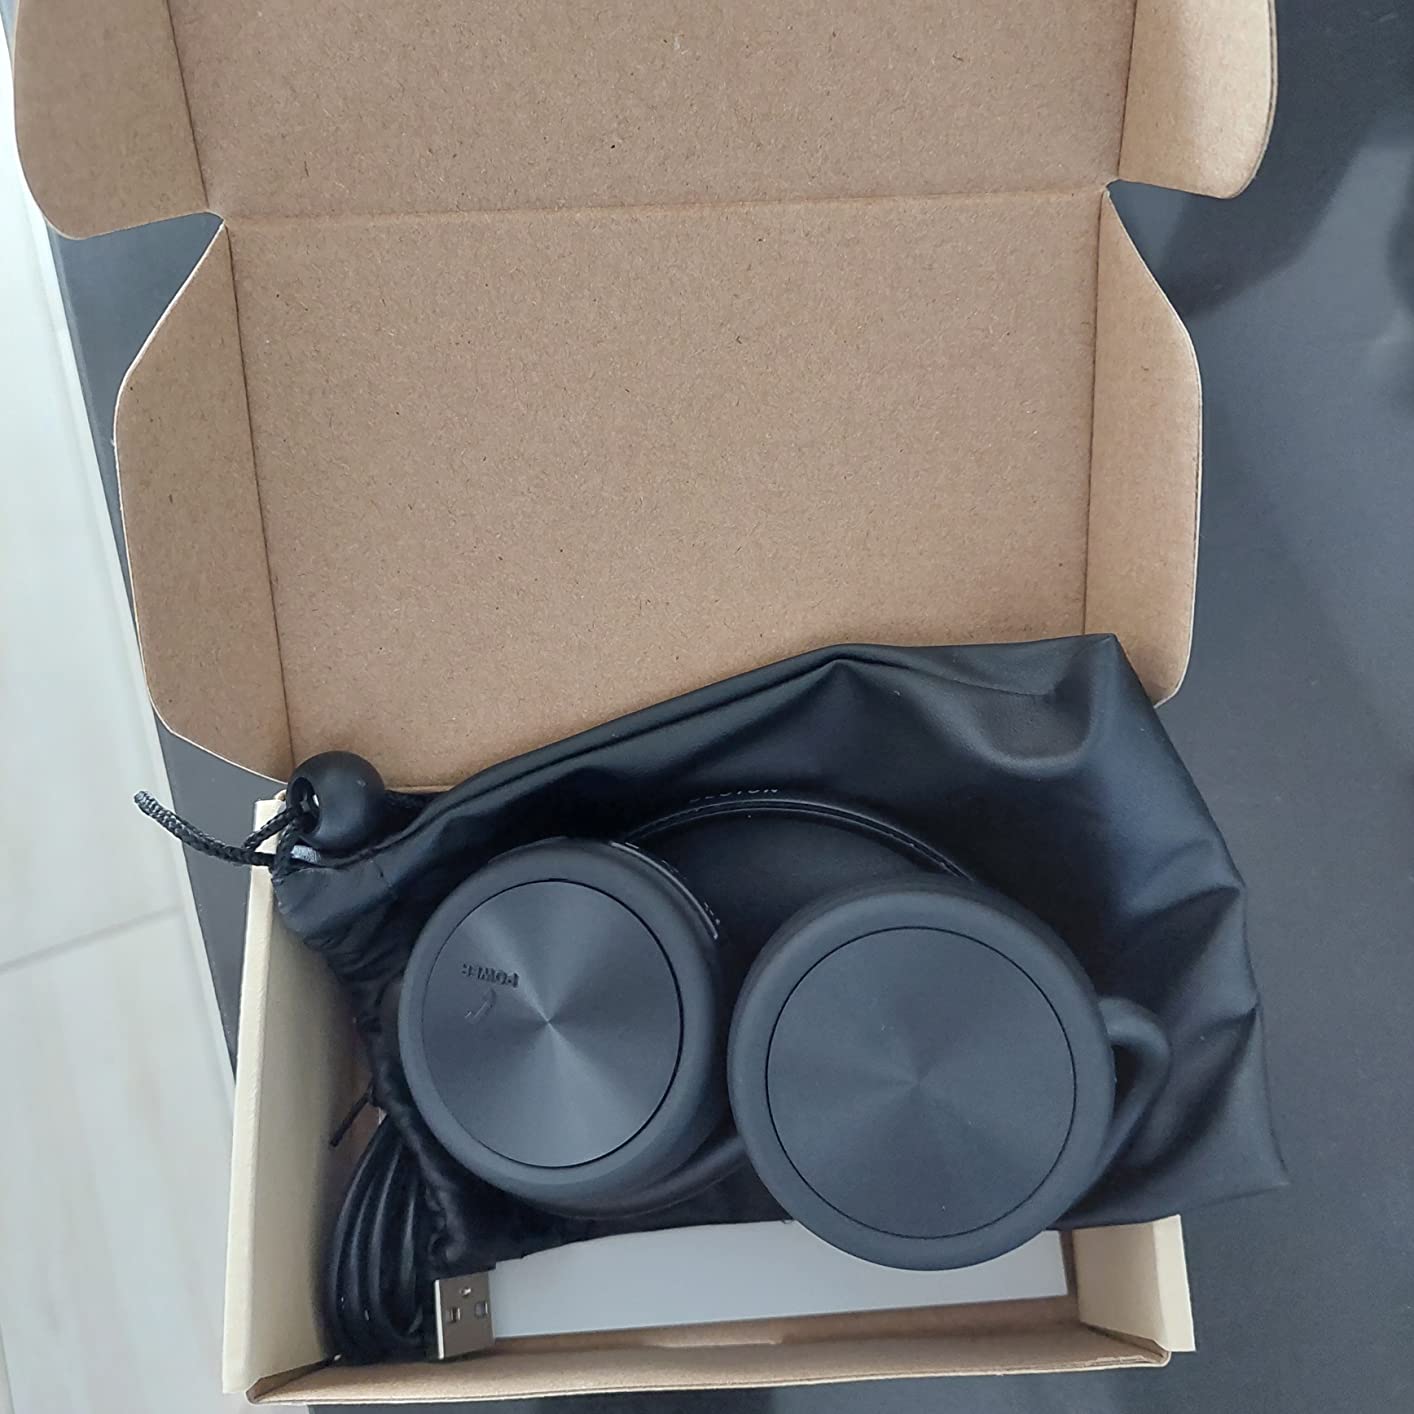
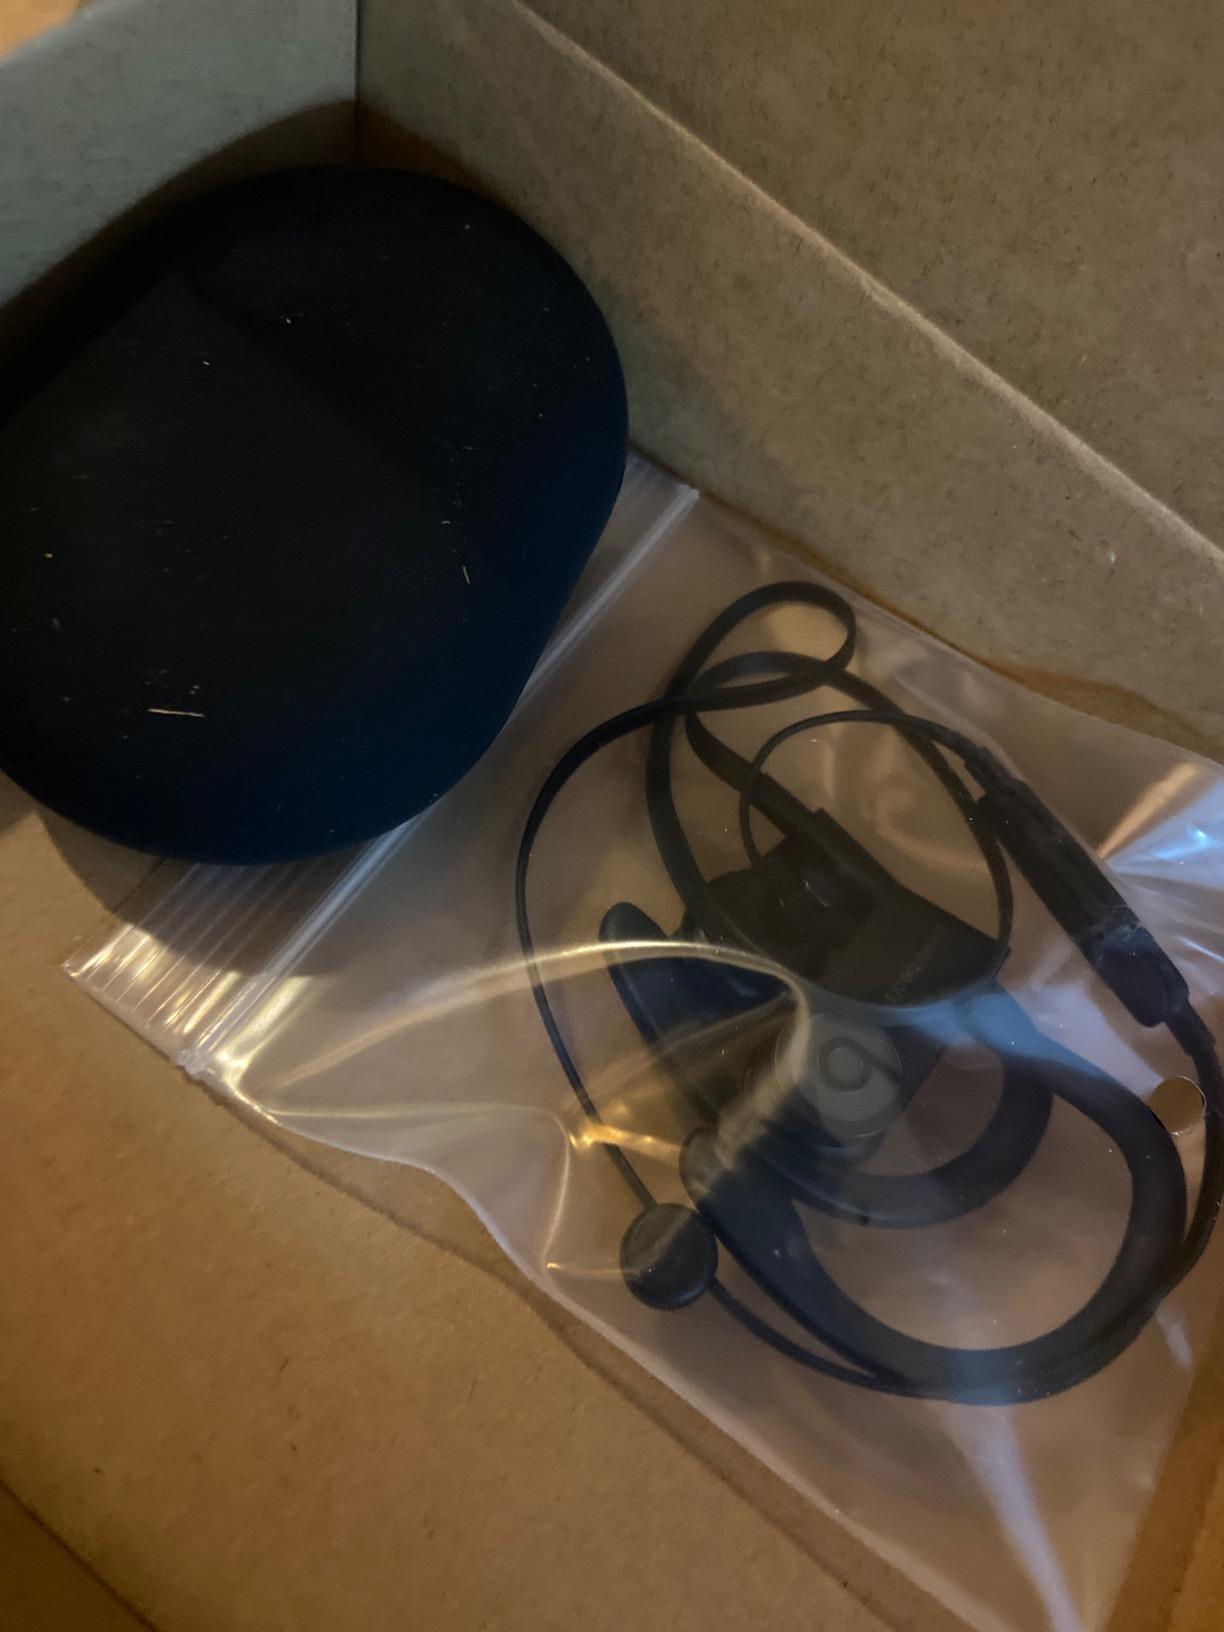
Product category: headphones
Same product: no